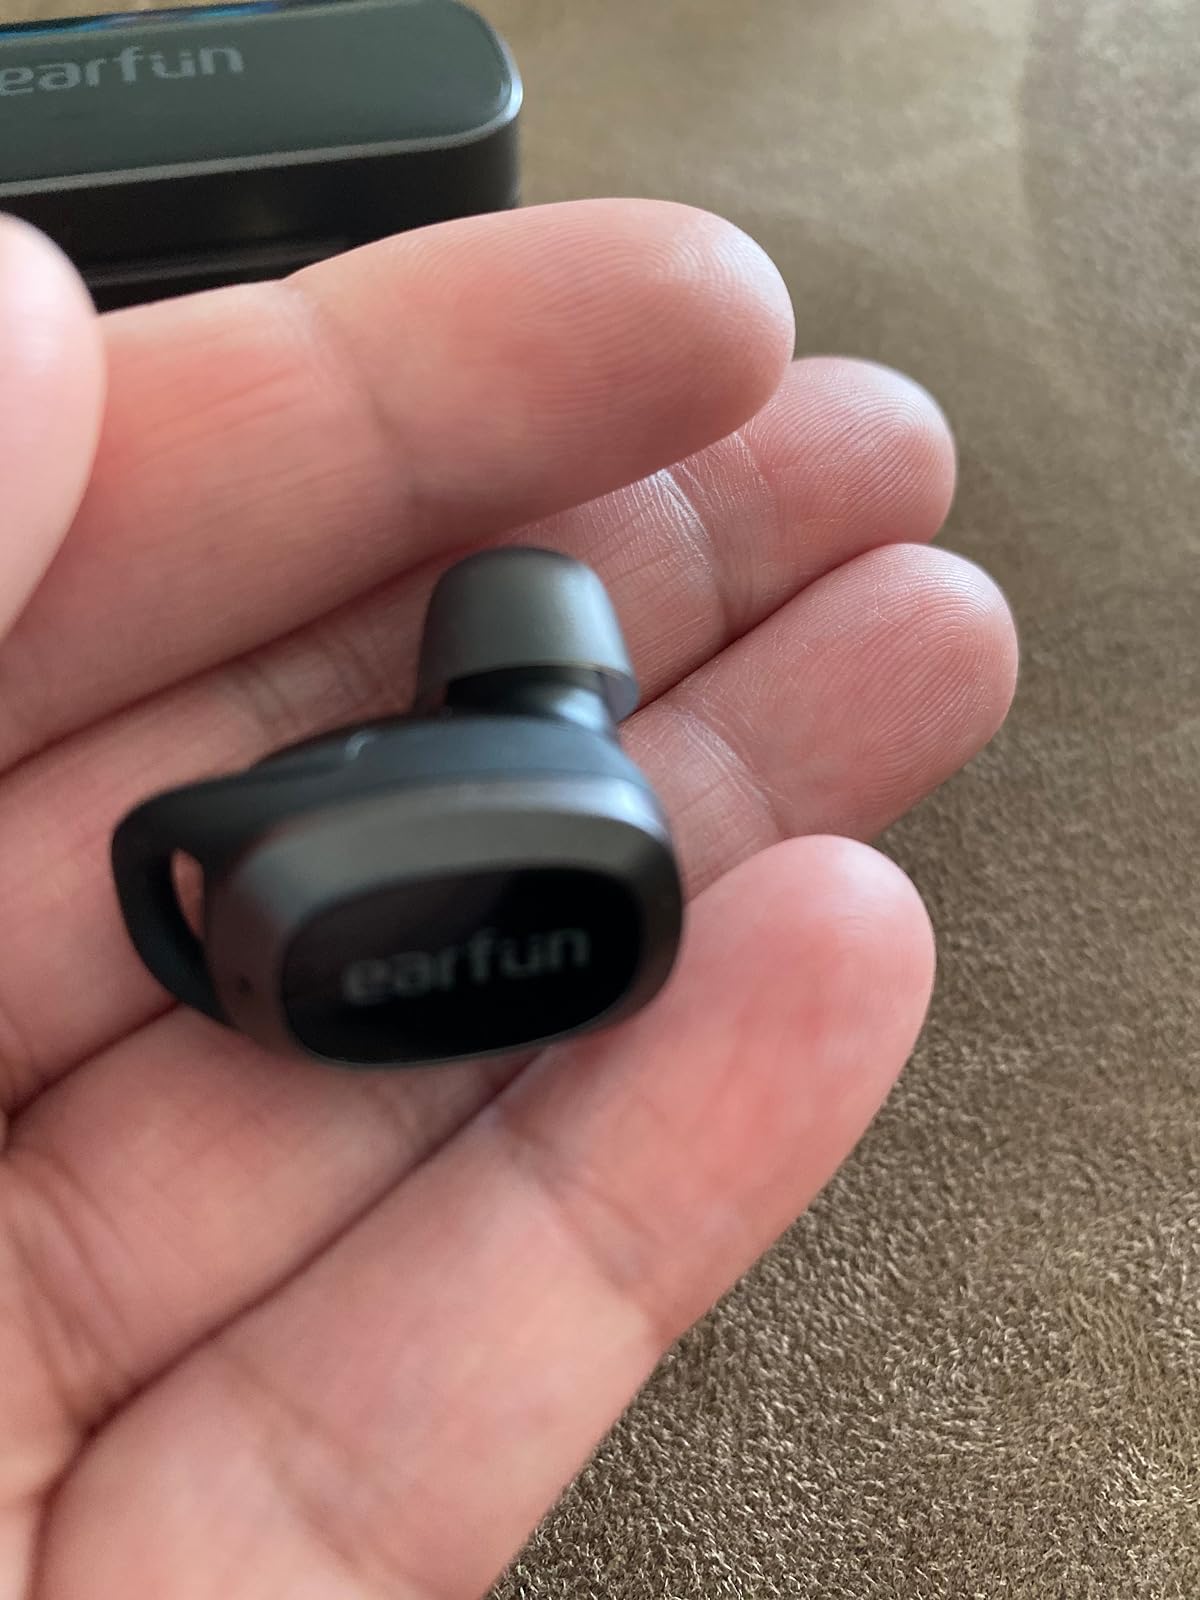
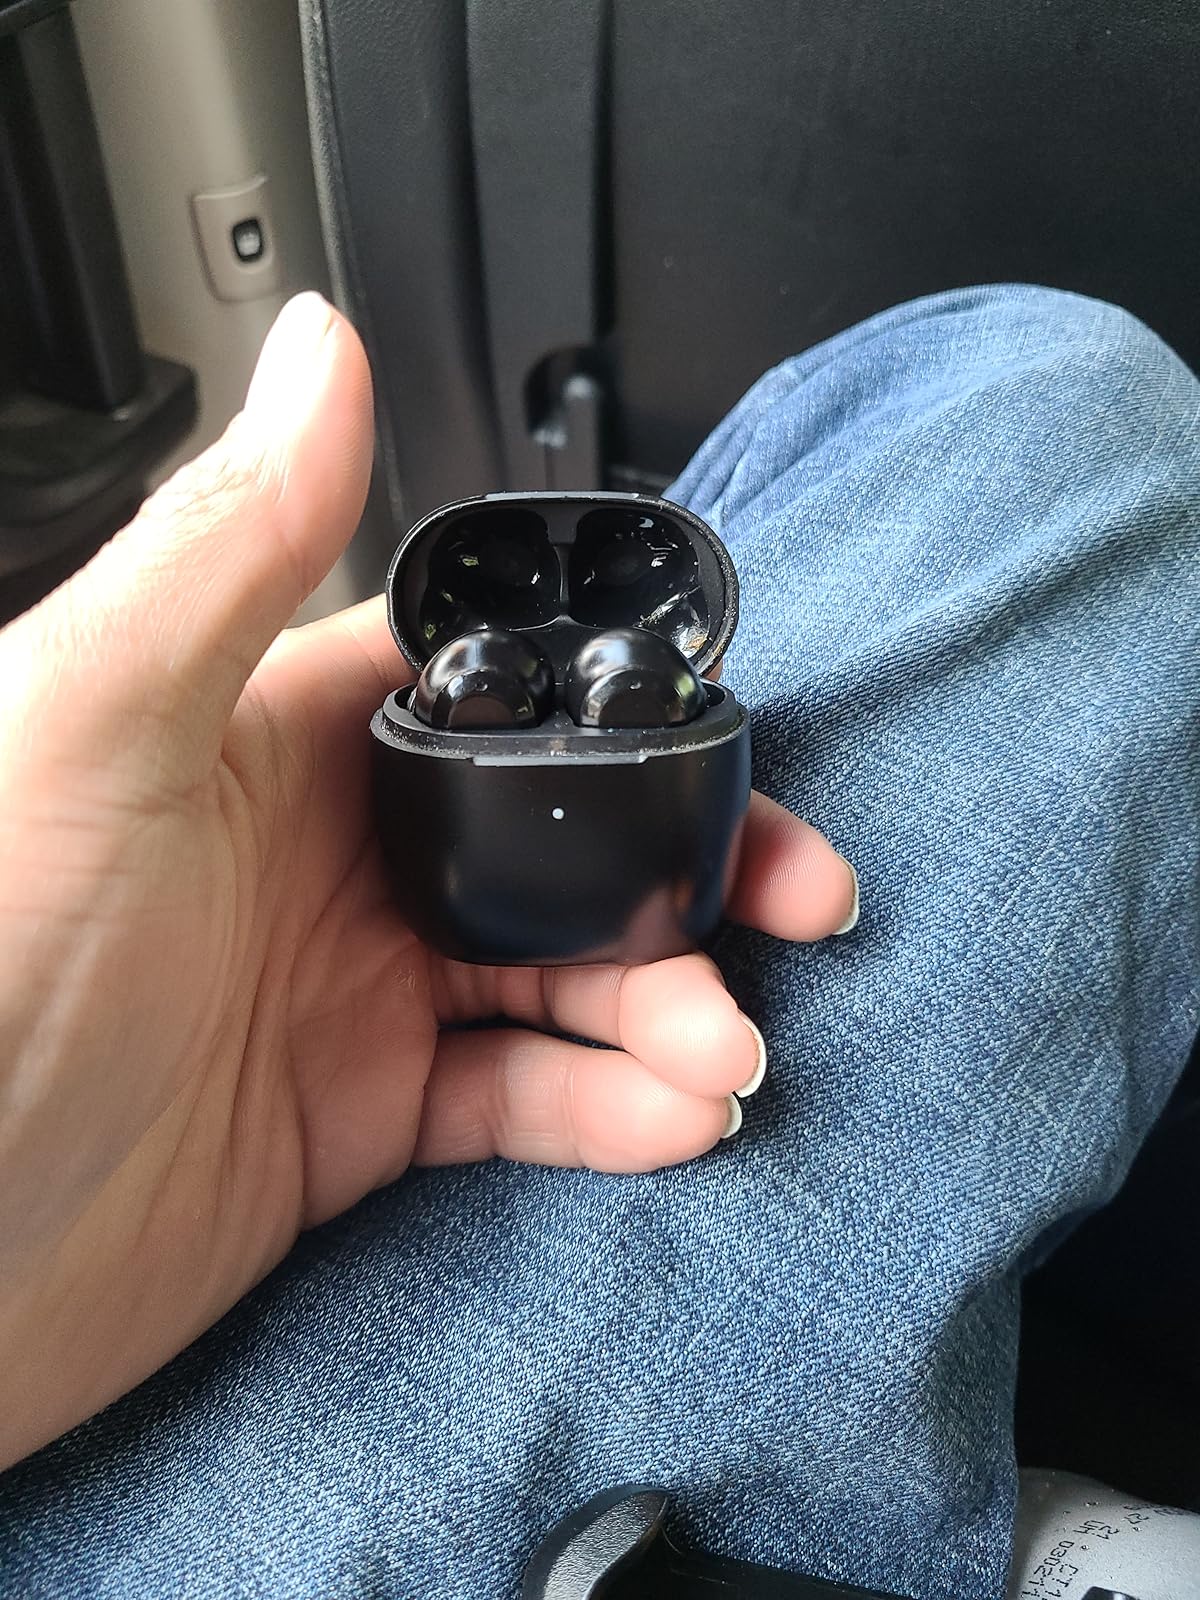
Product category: earbuds
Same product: no